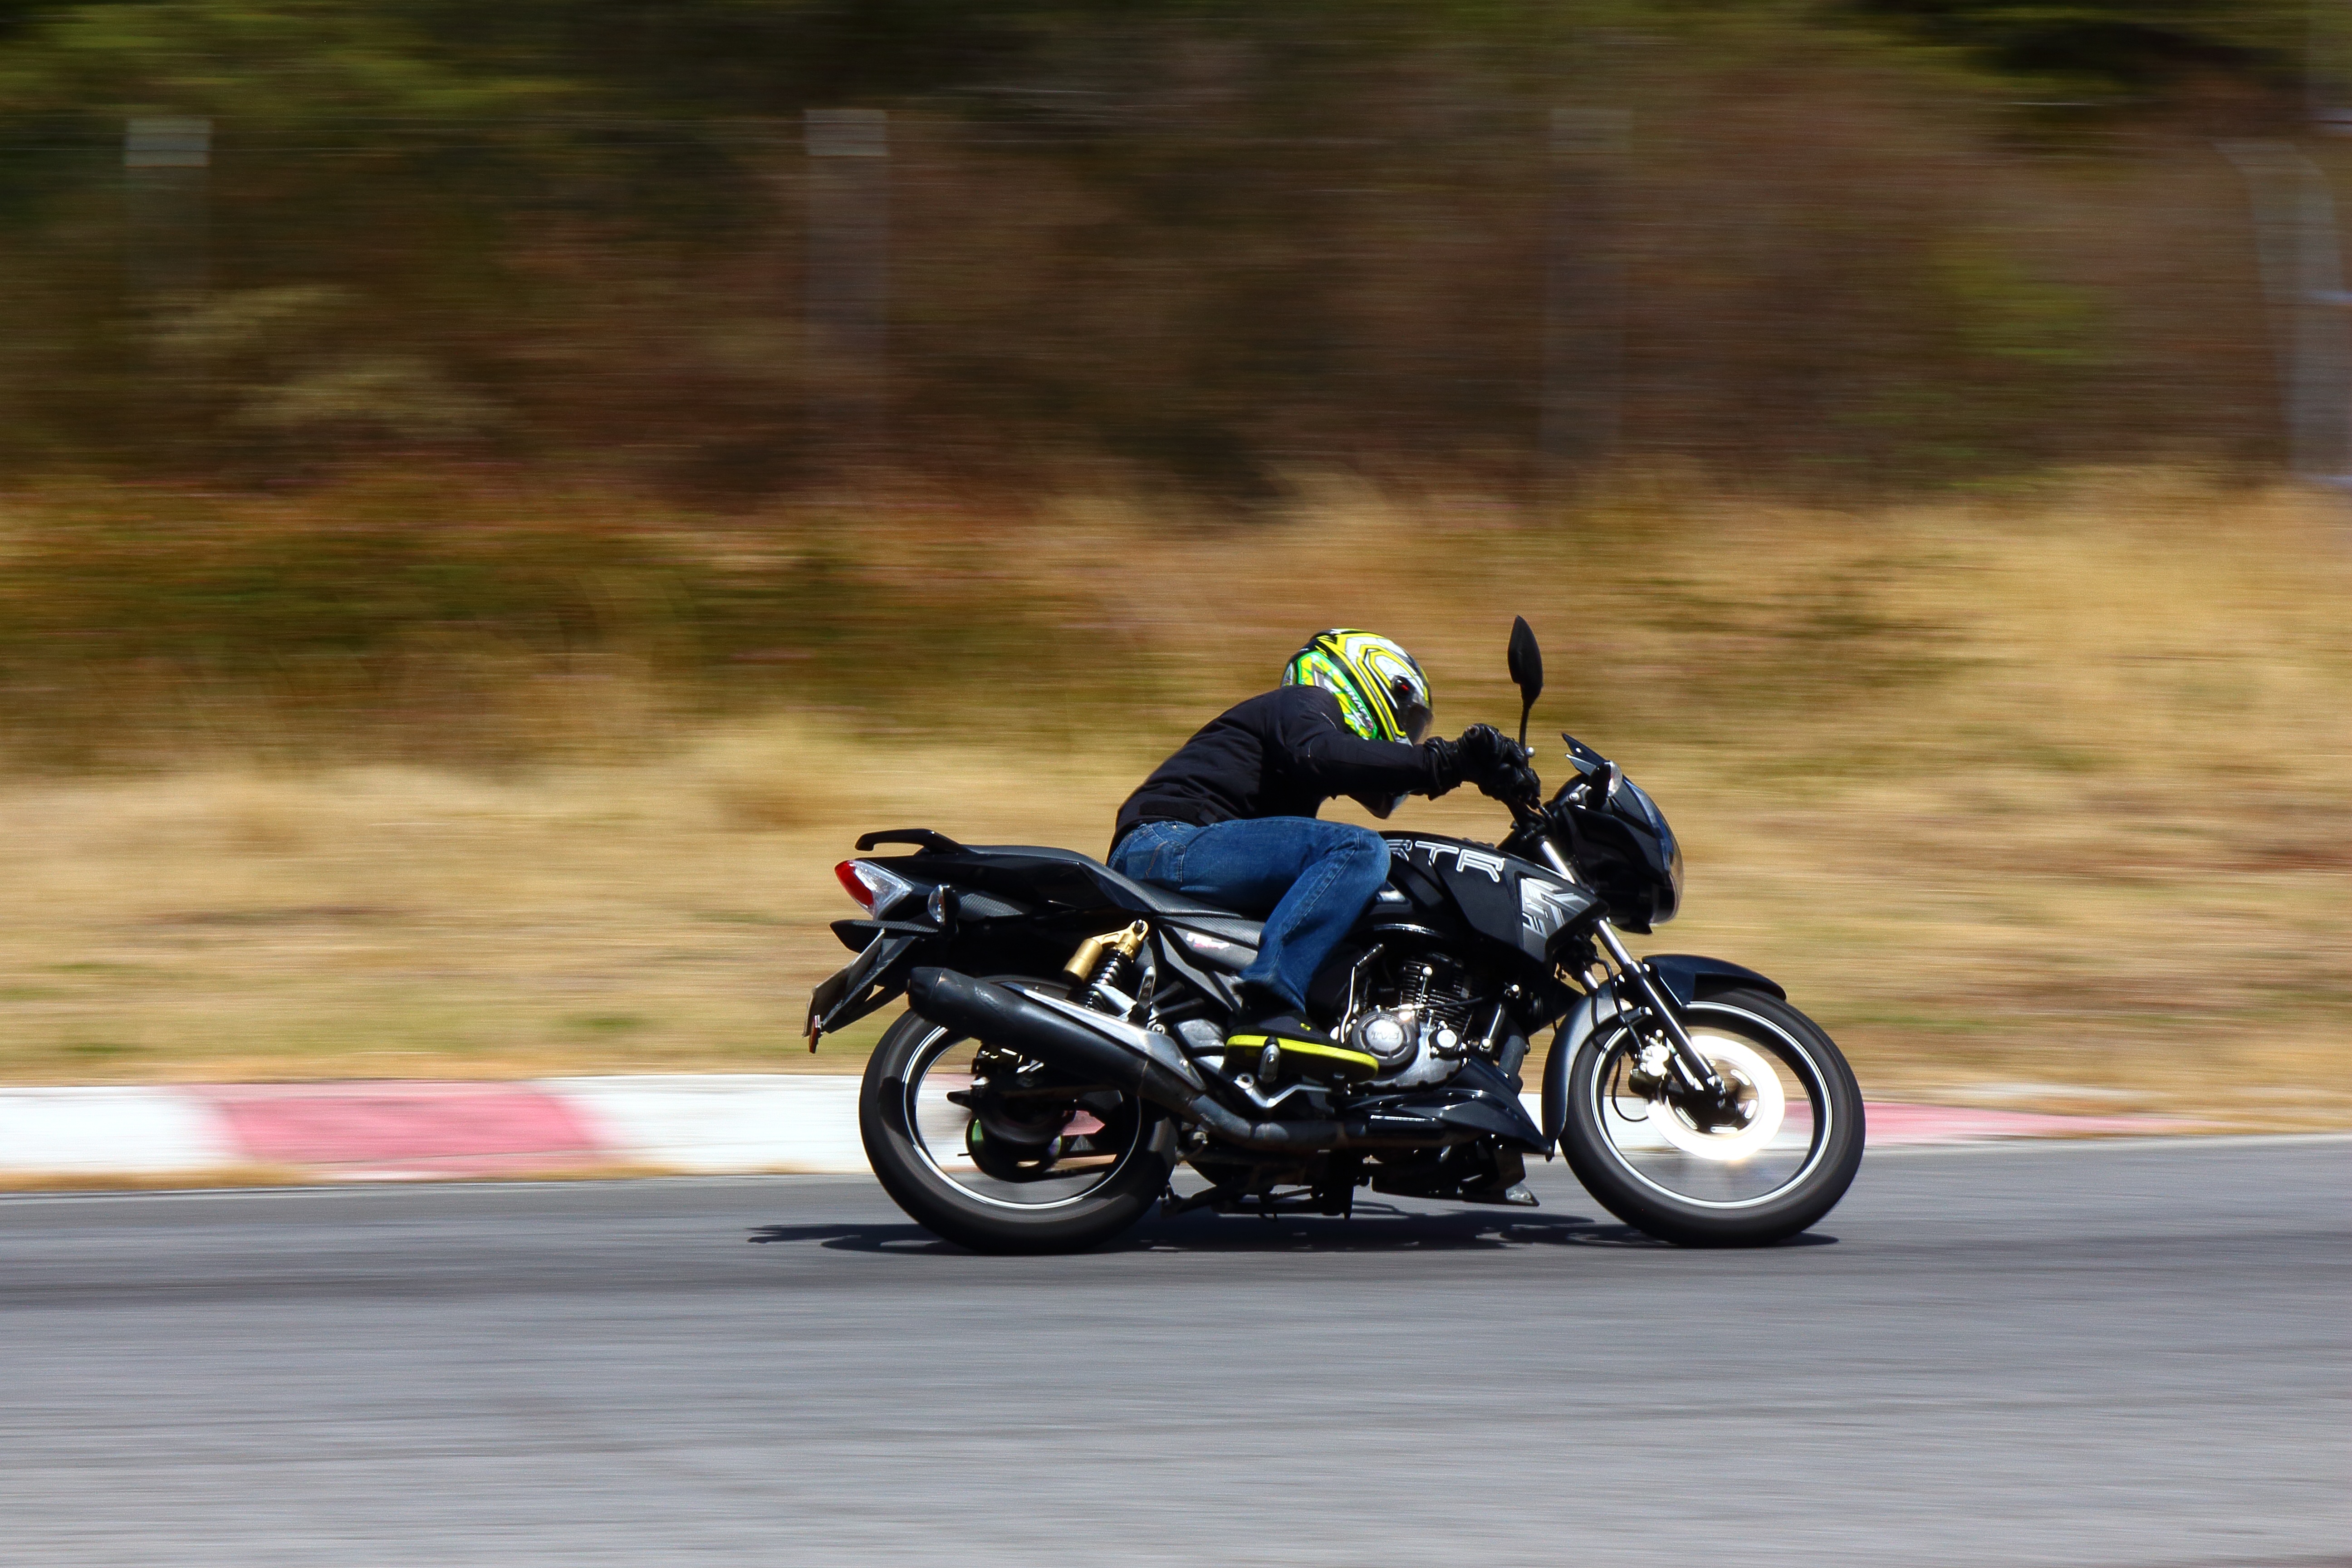
track, car, motion, vehicle, motorcycle, motocross, motorbike, race, racing, honda, championship, motorcycling, motosport, land vehicle, spees, road racing, automobile make, stunt performer, superbike racing